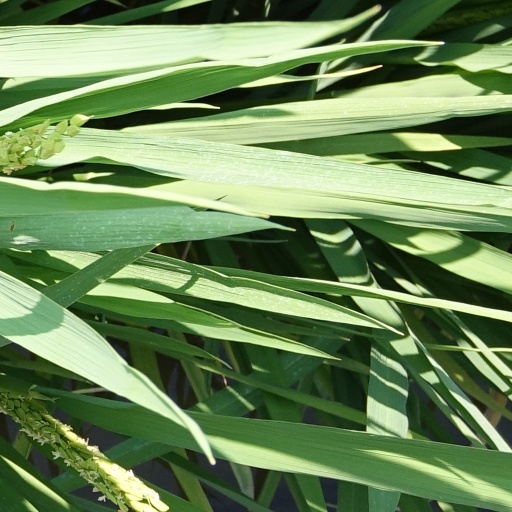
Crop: rice